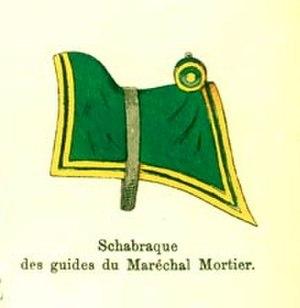
Planche 22 du tome I des «
Les guides de Mortier sont une unité de cavalerie française du Consulat et de l'Empire, créée à l'initiative du général Édouard Mortier en 1803 et dissoute en 1812.